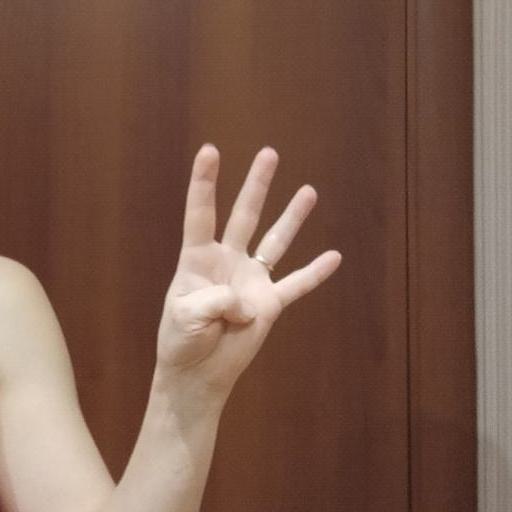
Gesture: four